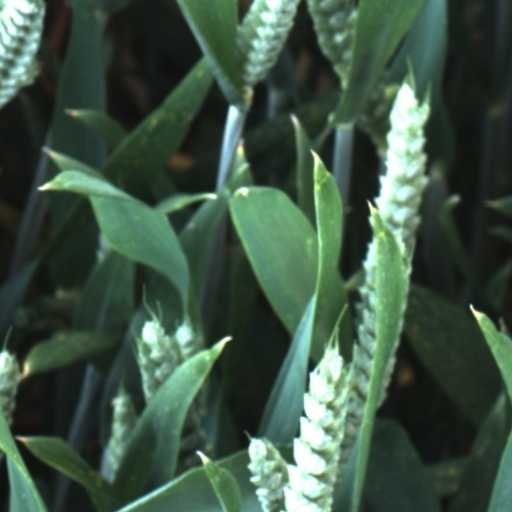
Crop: wheat